Supreme Leader of Iran

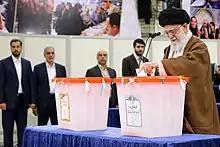
Ali Khamenei voting in the 2017 Presidential election

The constitution of Iran combines concepts of both democracy and theocracy, theocracy in the form of Khomeini's concept of "vilayat-e faqih" (Guardianship of the Islamic Jurist), as expressed in the "Islamic Republic". According to Ayatollah Khomeini, the Guardianship of the Islamic Jurist was not restricted to orphans or mental incompetents, but applied to everyone in absence of the twelfth Imam. Jurists were the only rightful political/governmental leaders because "God had commanded Islamic government" and "no one knew religion better than the ulama" (Islamic clergy). They alone would preserve "Islamic order" and keep everyone from deviating from "the just path of Islam". Prior to the revolution, observant Shia Muslims selected their own leading faqih to emulate (known as a "Marja'-i taqlid") according to their own decision making. The "congregation rather than the hierarchy decided how prominent the ayatollah was" thus allowing the public to possibly limit the influence of the Faqih.